Pat & Stan

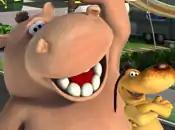
Pat and Stan

Pat et Stanley is an animated series that appeared as part of the children's television programme "TFOU" on the French network TF1. The show is animated by Mac Guff and created by Pierre Coffin.